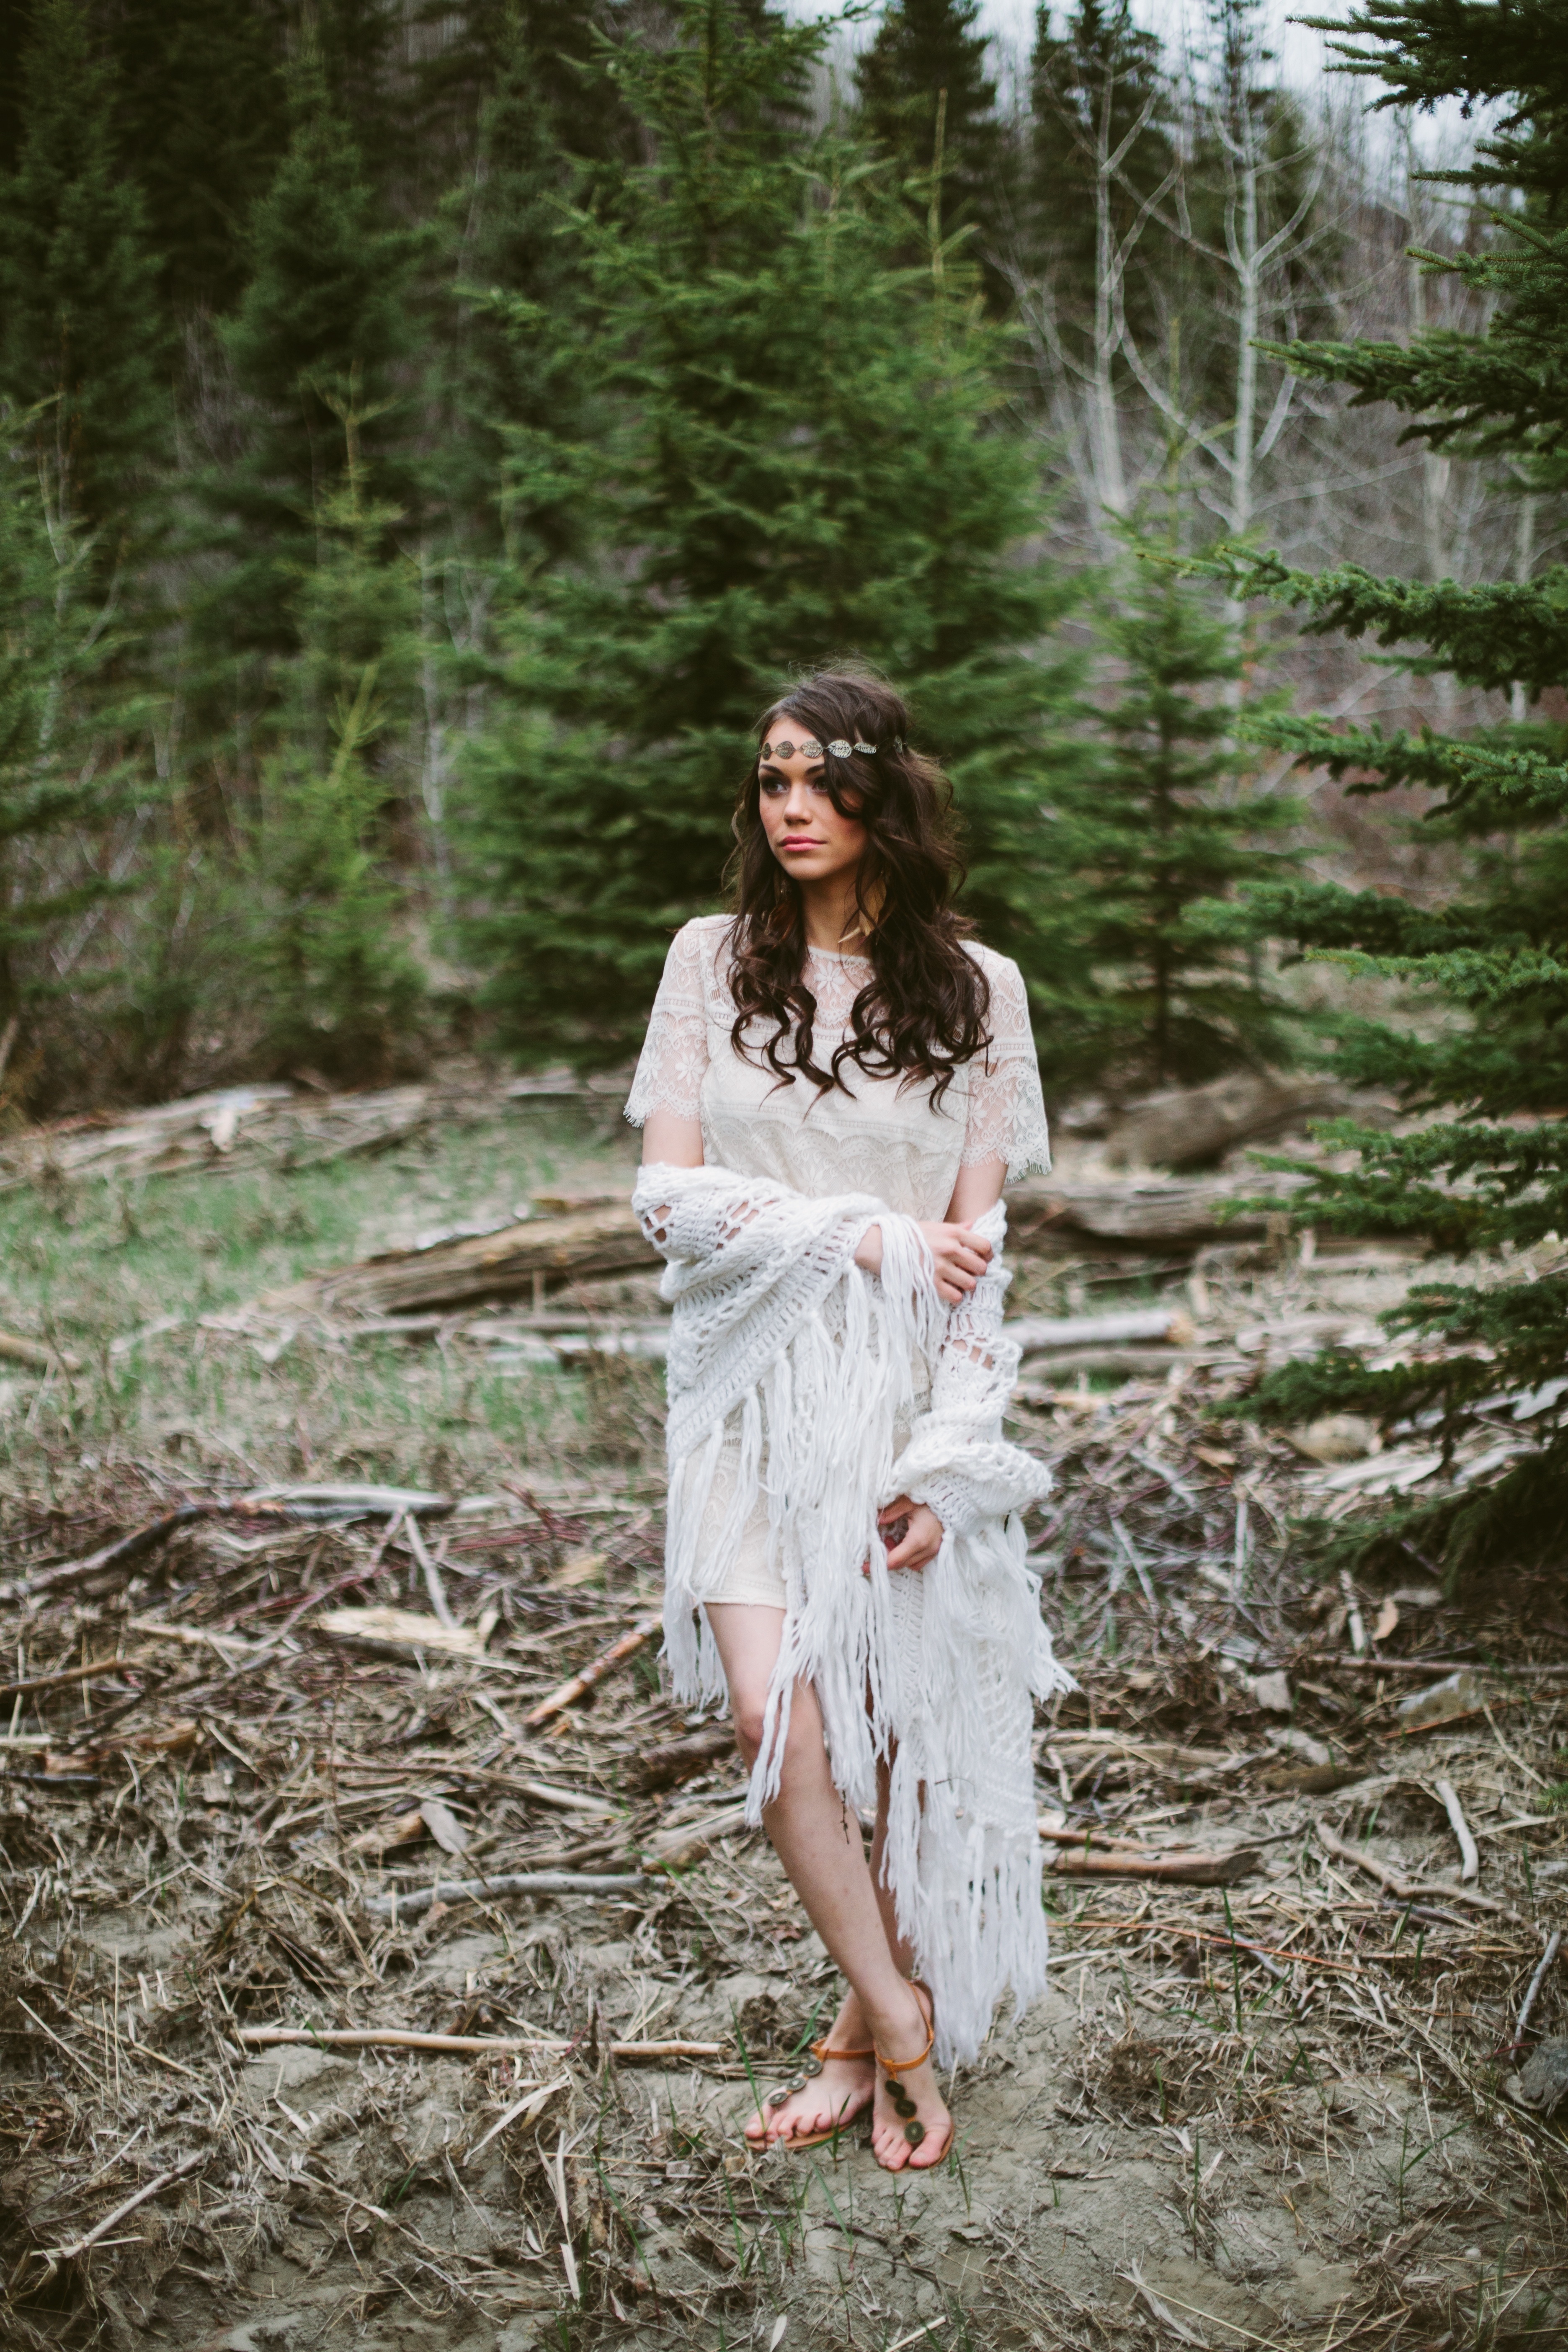
tree, forest, girl, woman, photography, flower, model, young, spring, fashion, clothing, season, outside, dress, photograph, beauty, woodland, habitat, photo shoot, portrait photography, natural environment